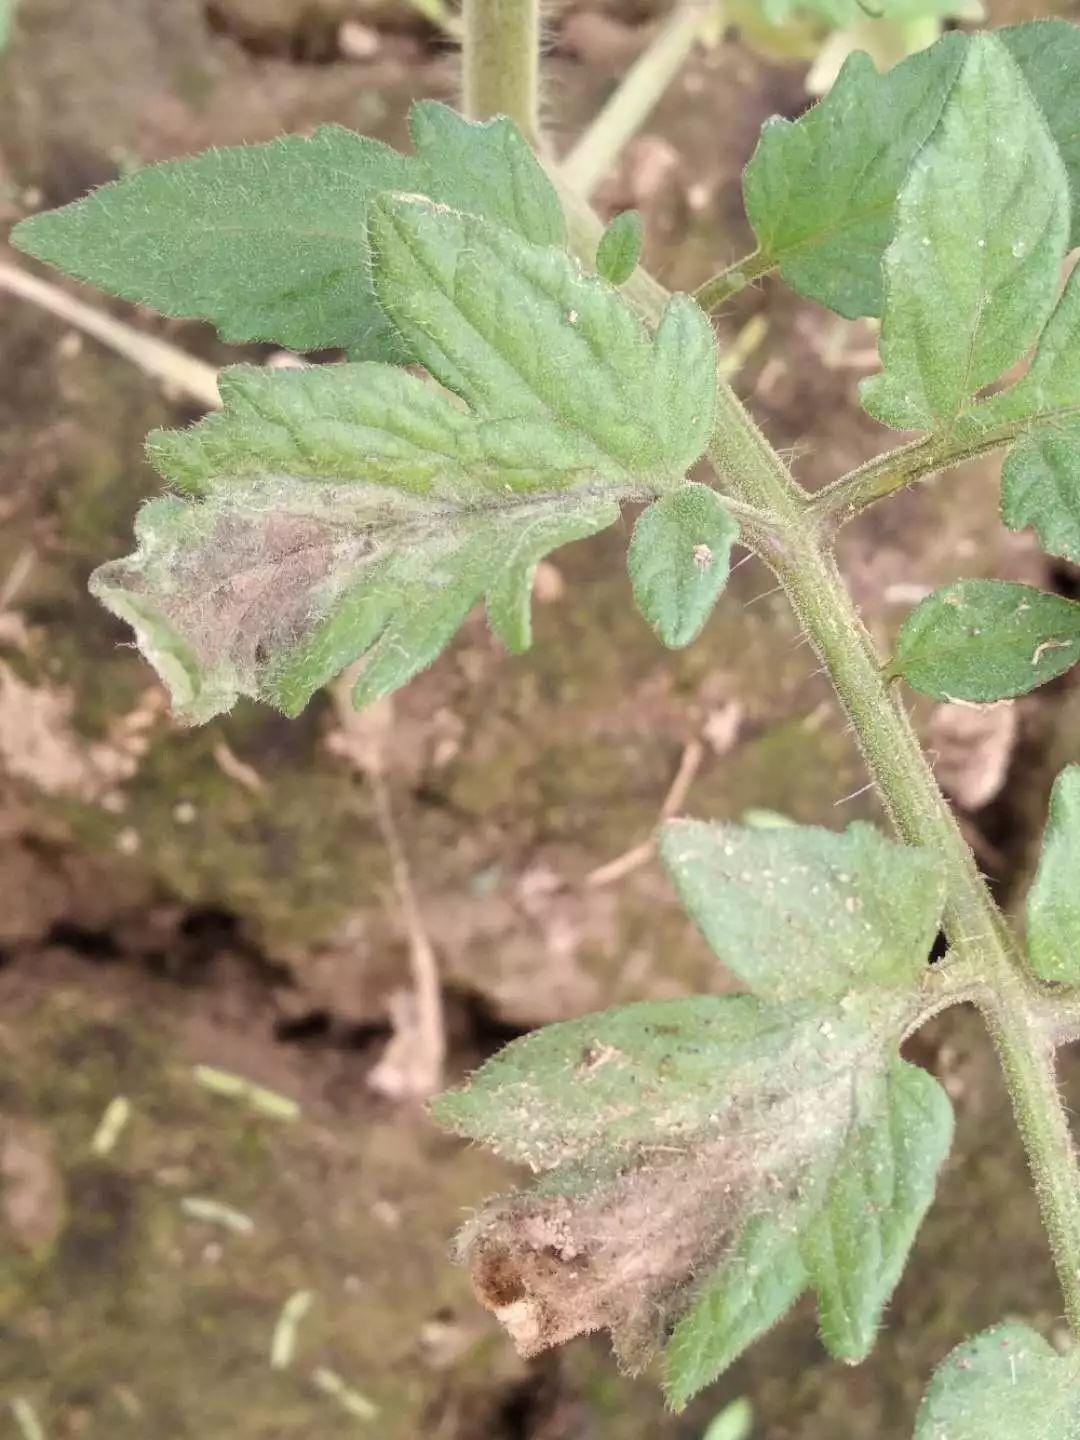
Plant: Tomato
Disease: tomato late blight